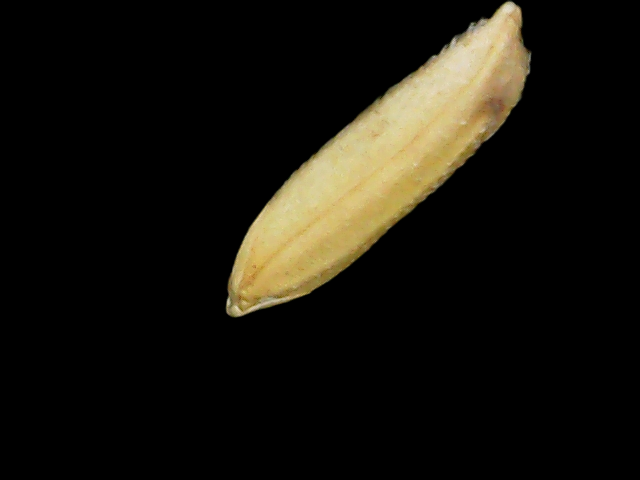
Rice variety: Binadhan26